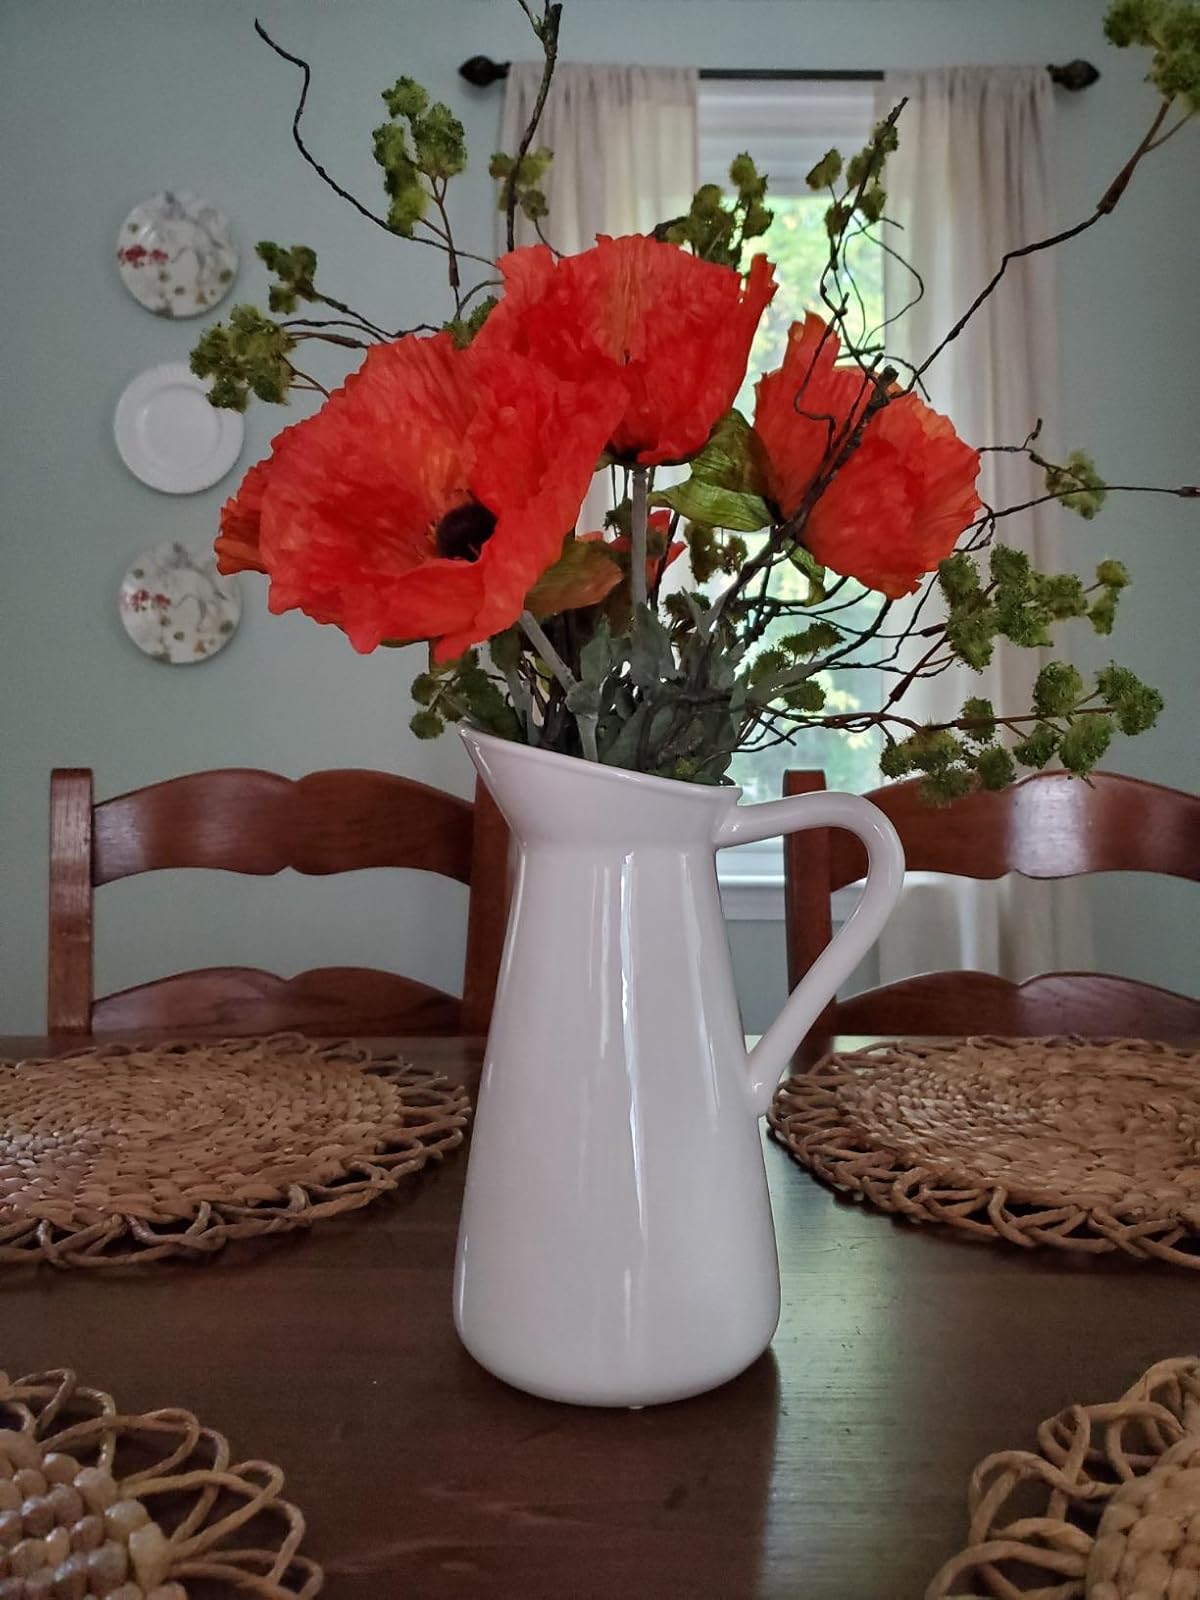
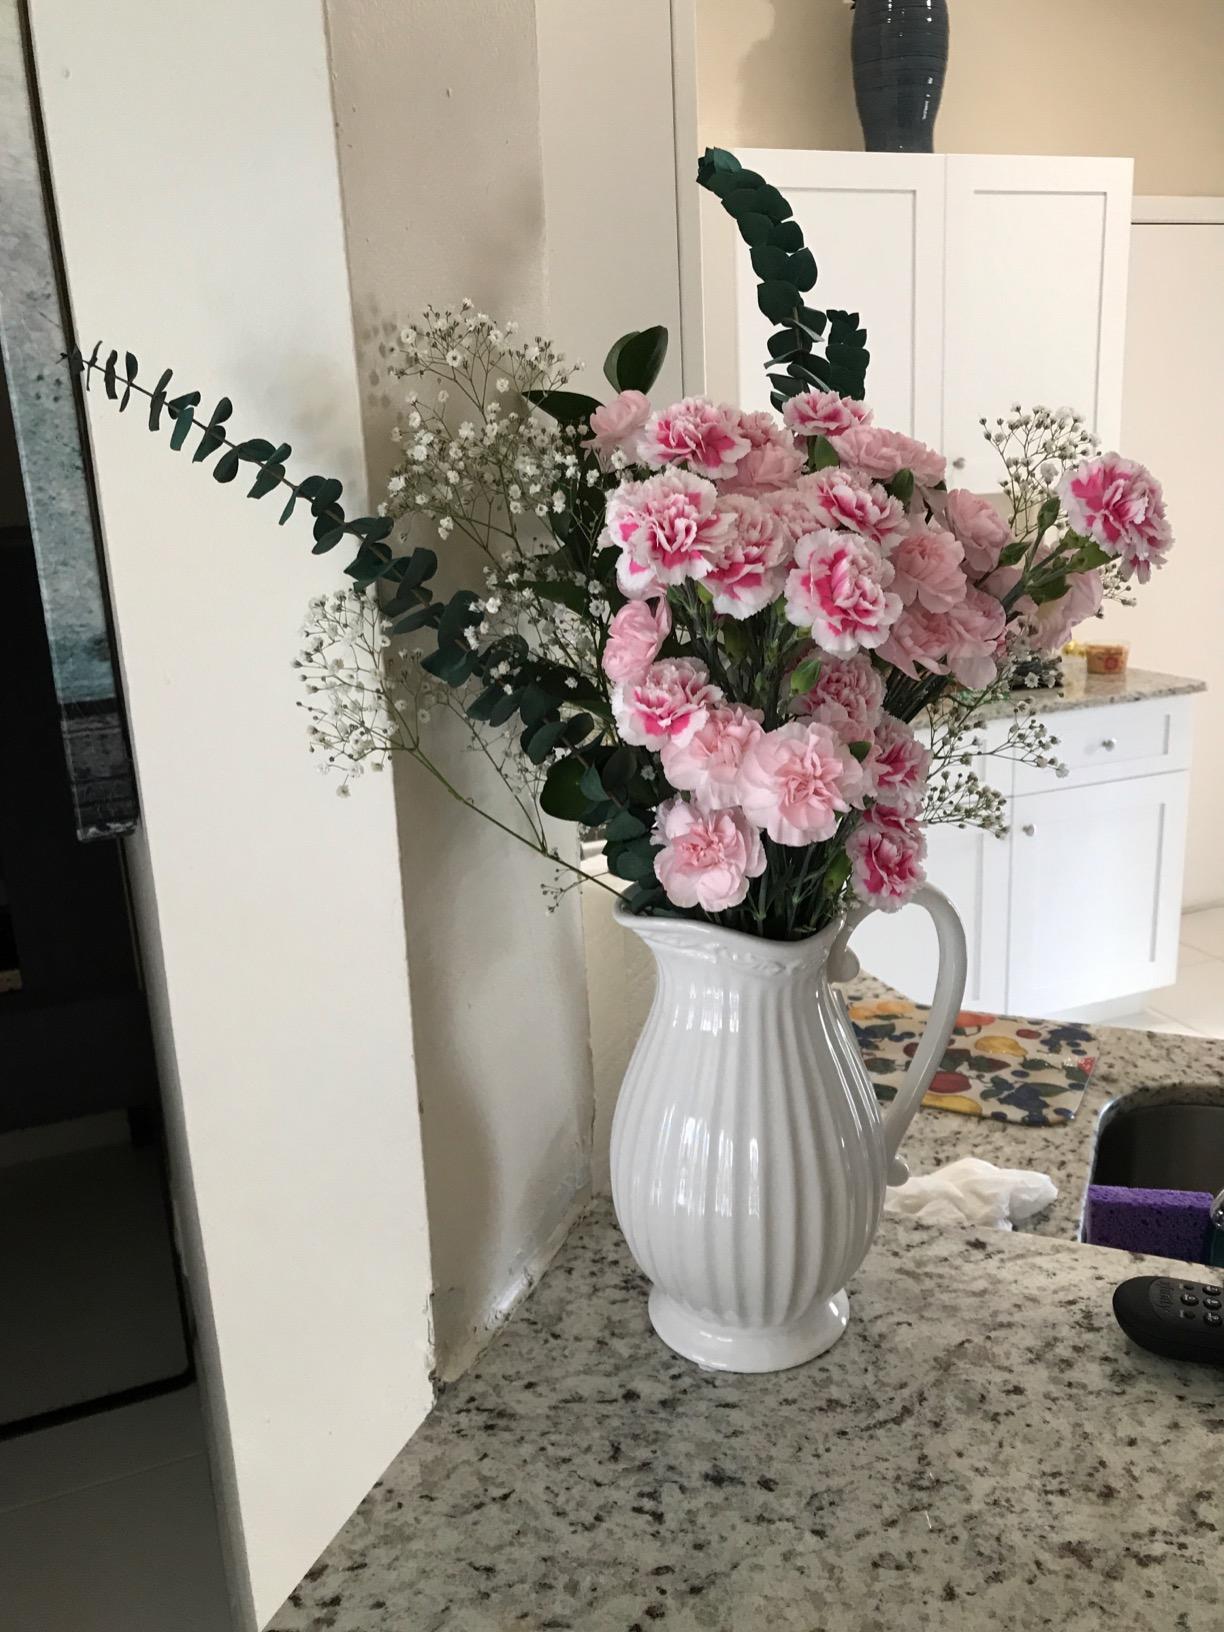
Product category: vase
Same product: no